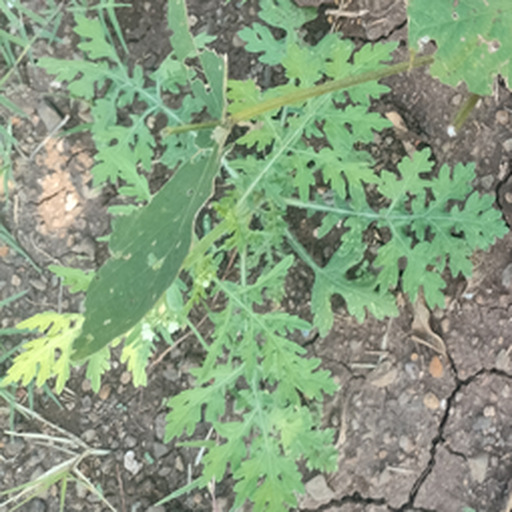
Weed species: Gajar_gavat_(Parthenium hysterophorus)